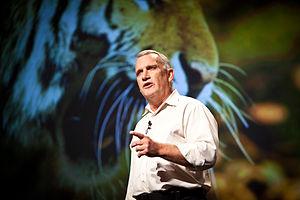
Alan Robert Rabinowitz, né le 31 décembre 1953 et mort le 5 août 2018, est un zoologiste américain qui a été président, chef de direction et scientifique en chef de la Panthera Corporation, une organisation à but non lucratif vouée à la protection de quarante espèces de félins dans le monde.